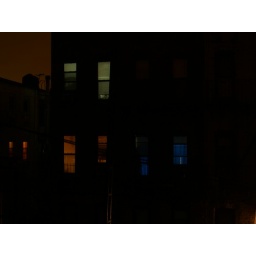
From my bedroom window in Sunset Park.